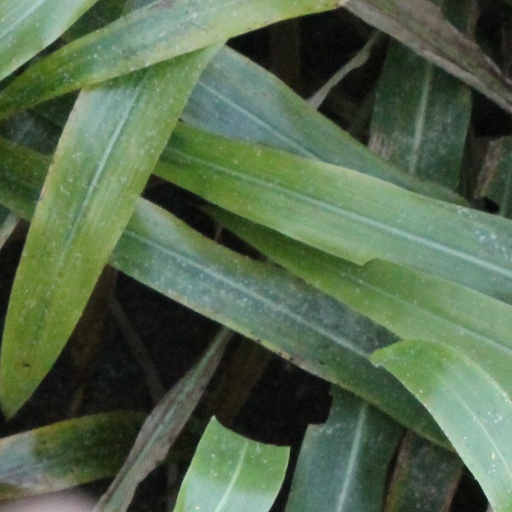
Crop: sorghum